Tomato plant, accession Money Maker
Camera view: horizontal (90 deg, fisheye); turntable rotation: 120 degrees
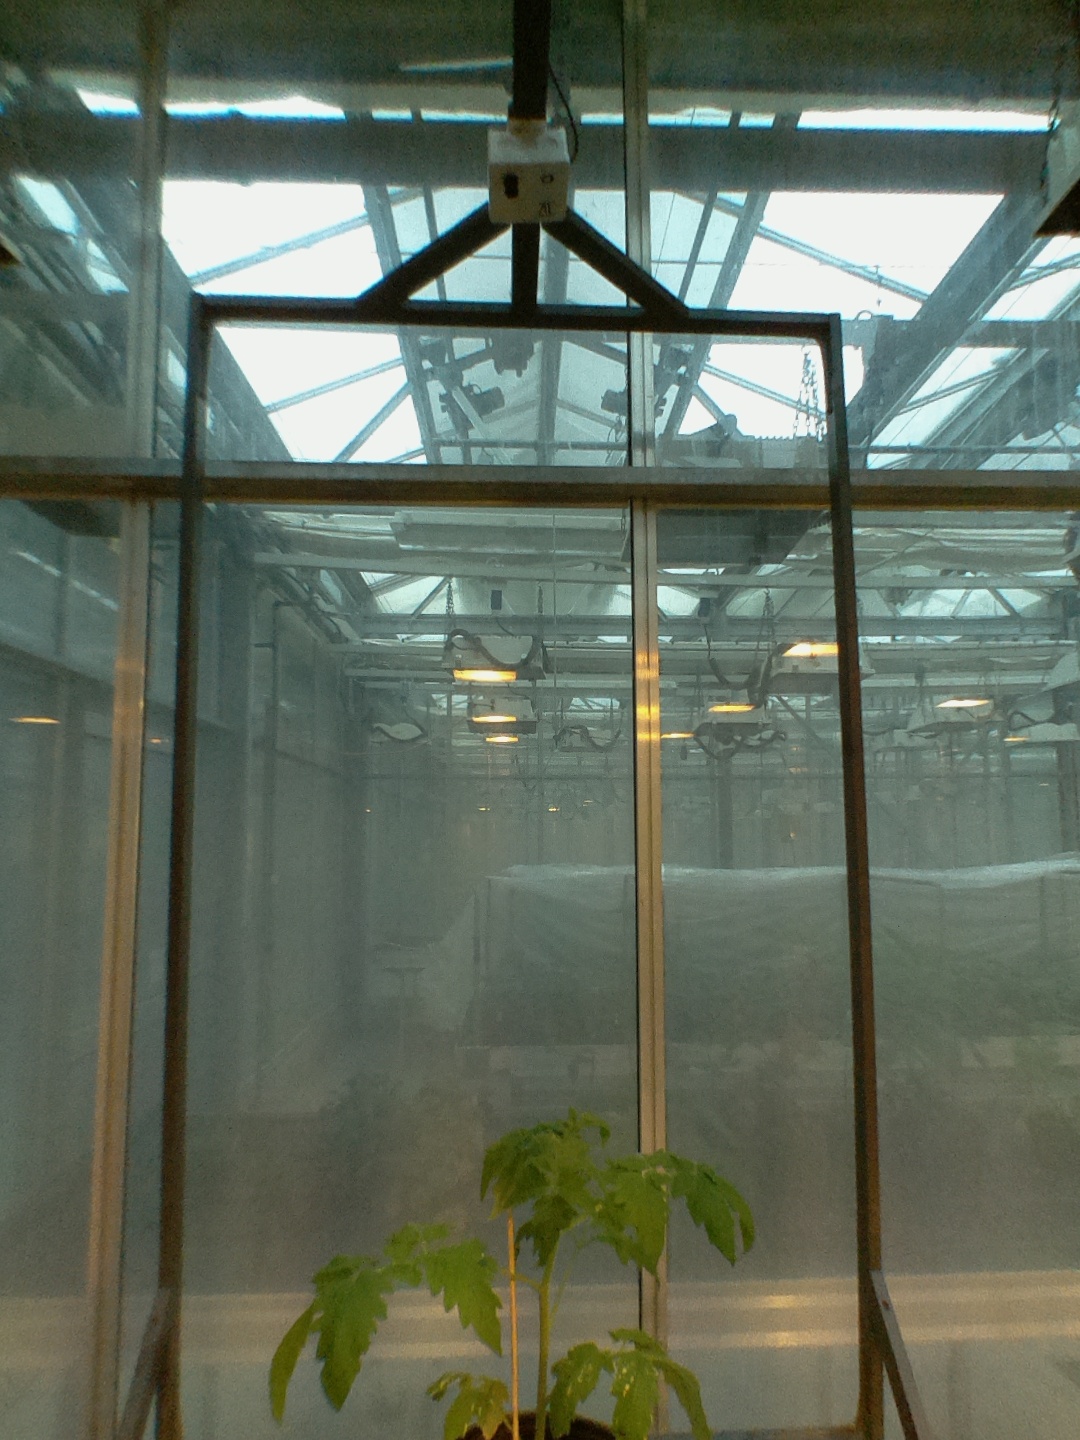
BBCH growth stage 14: 8 of true leaves visible